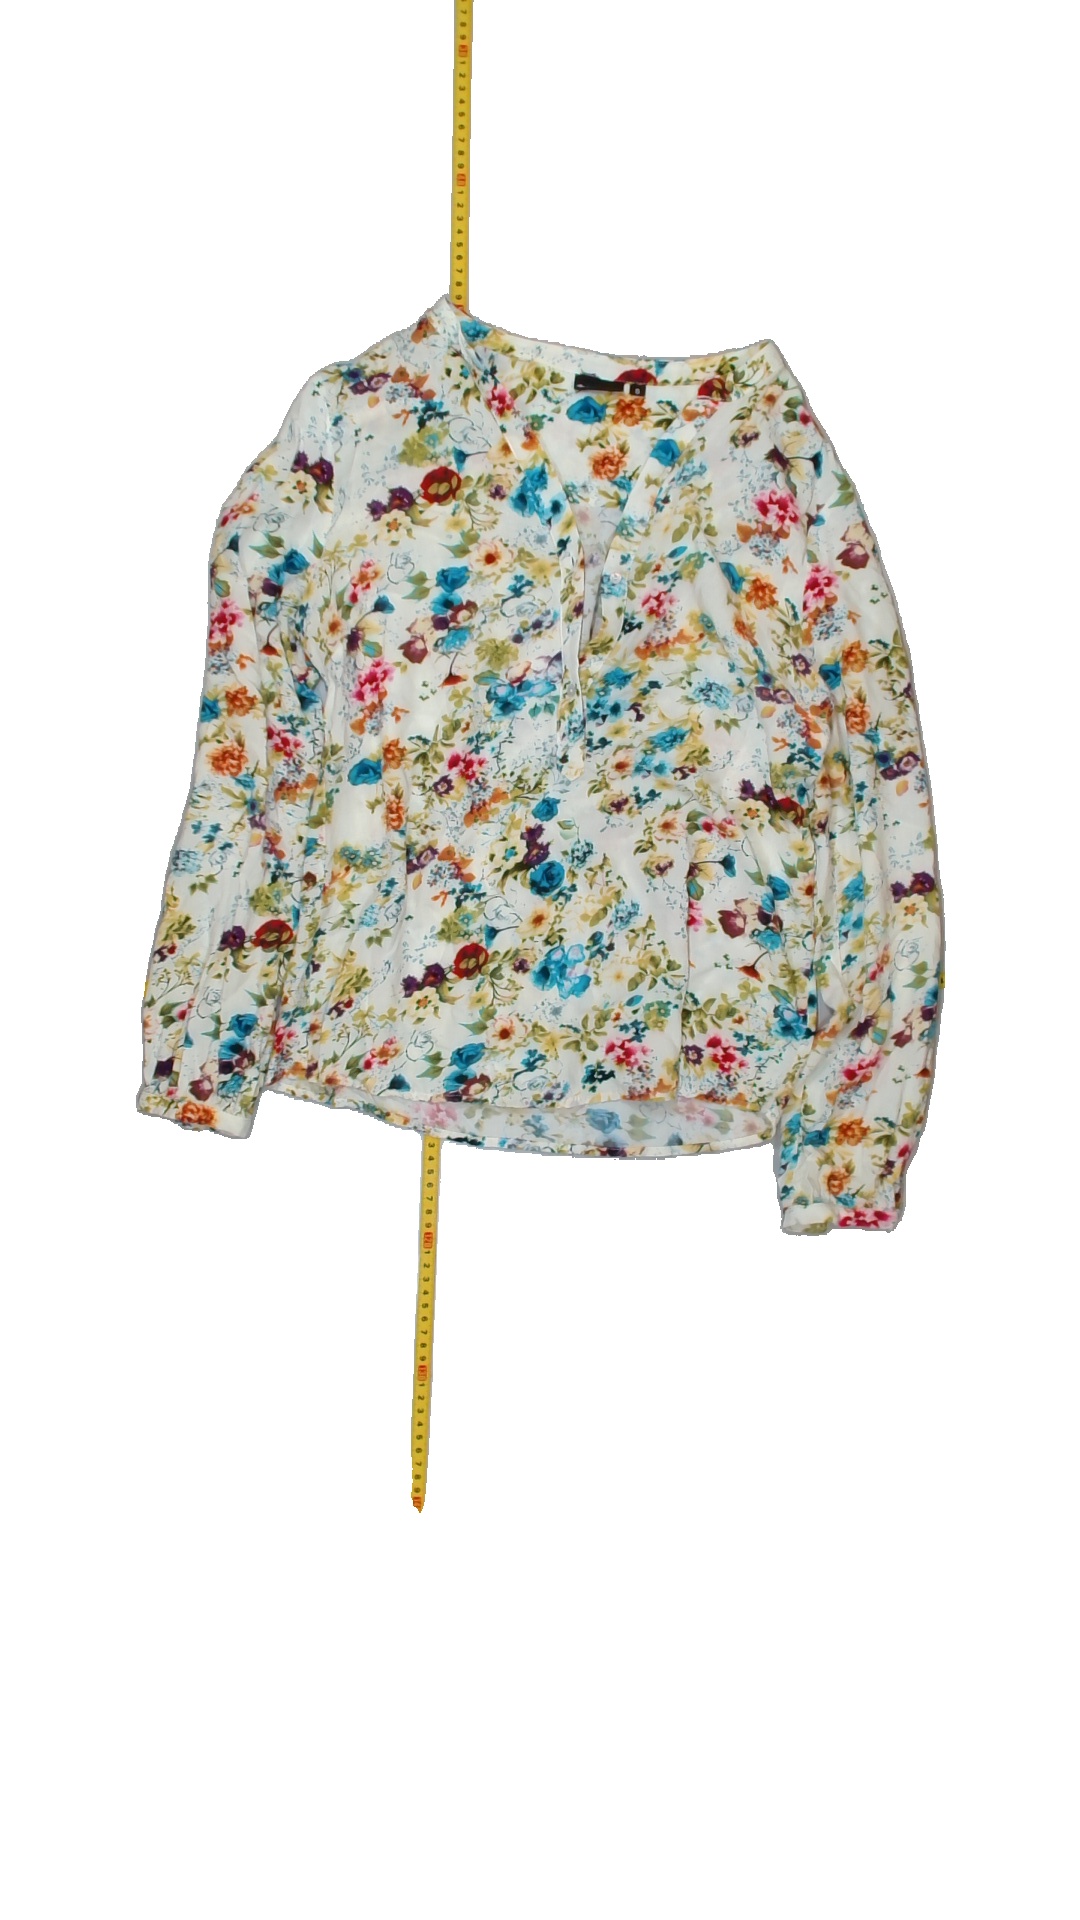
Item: Blouse (Ladies)
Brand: Soulmate
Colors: Multicolor
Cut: Regular
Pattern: Floral print
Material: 100% Visc
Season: Spring
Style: No trend
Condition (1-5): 5
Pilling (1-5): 5
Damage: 0
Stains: No
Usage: Reuse
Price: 50-100